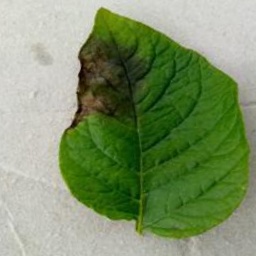
Etiqueta: Late Blight